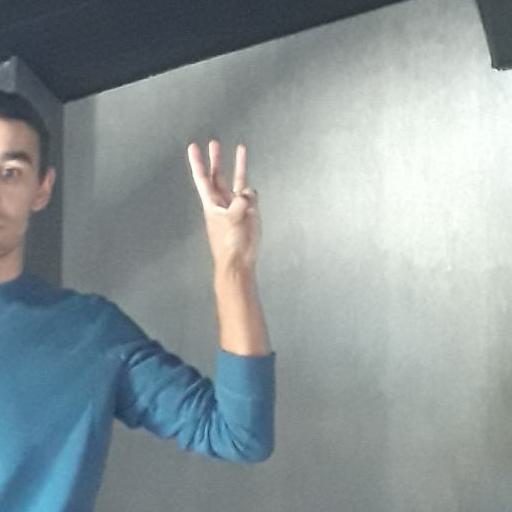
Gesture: three